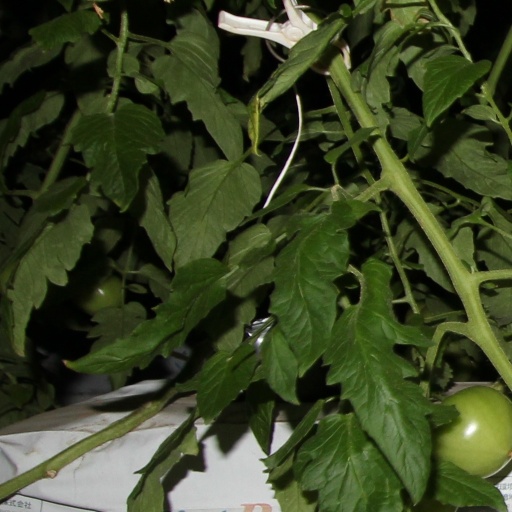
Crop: tomato